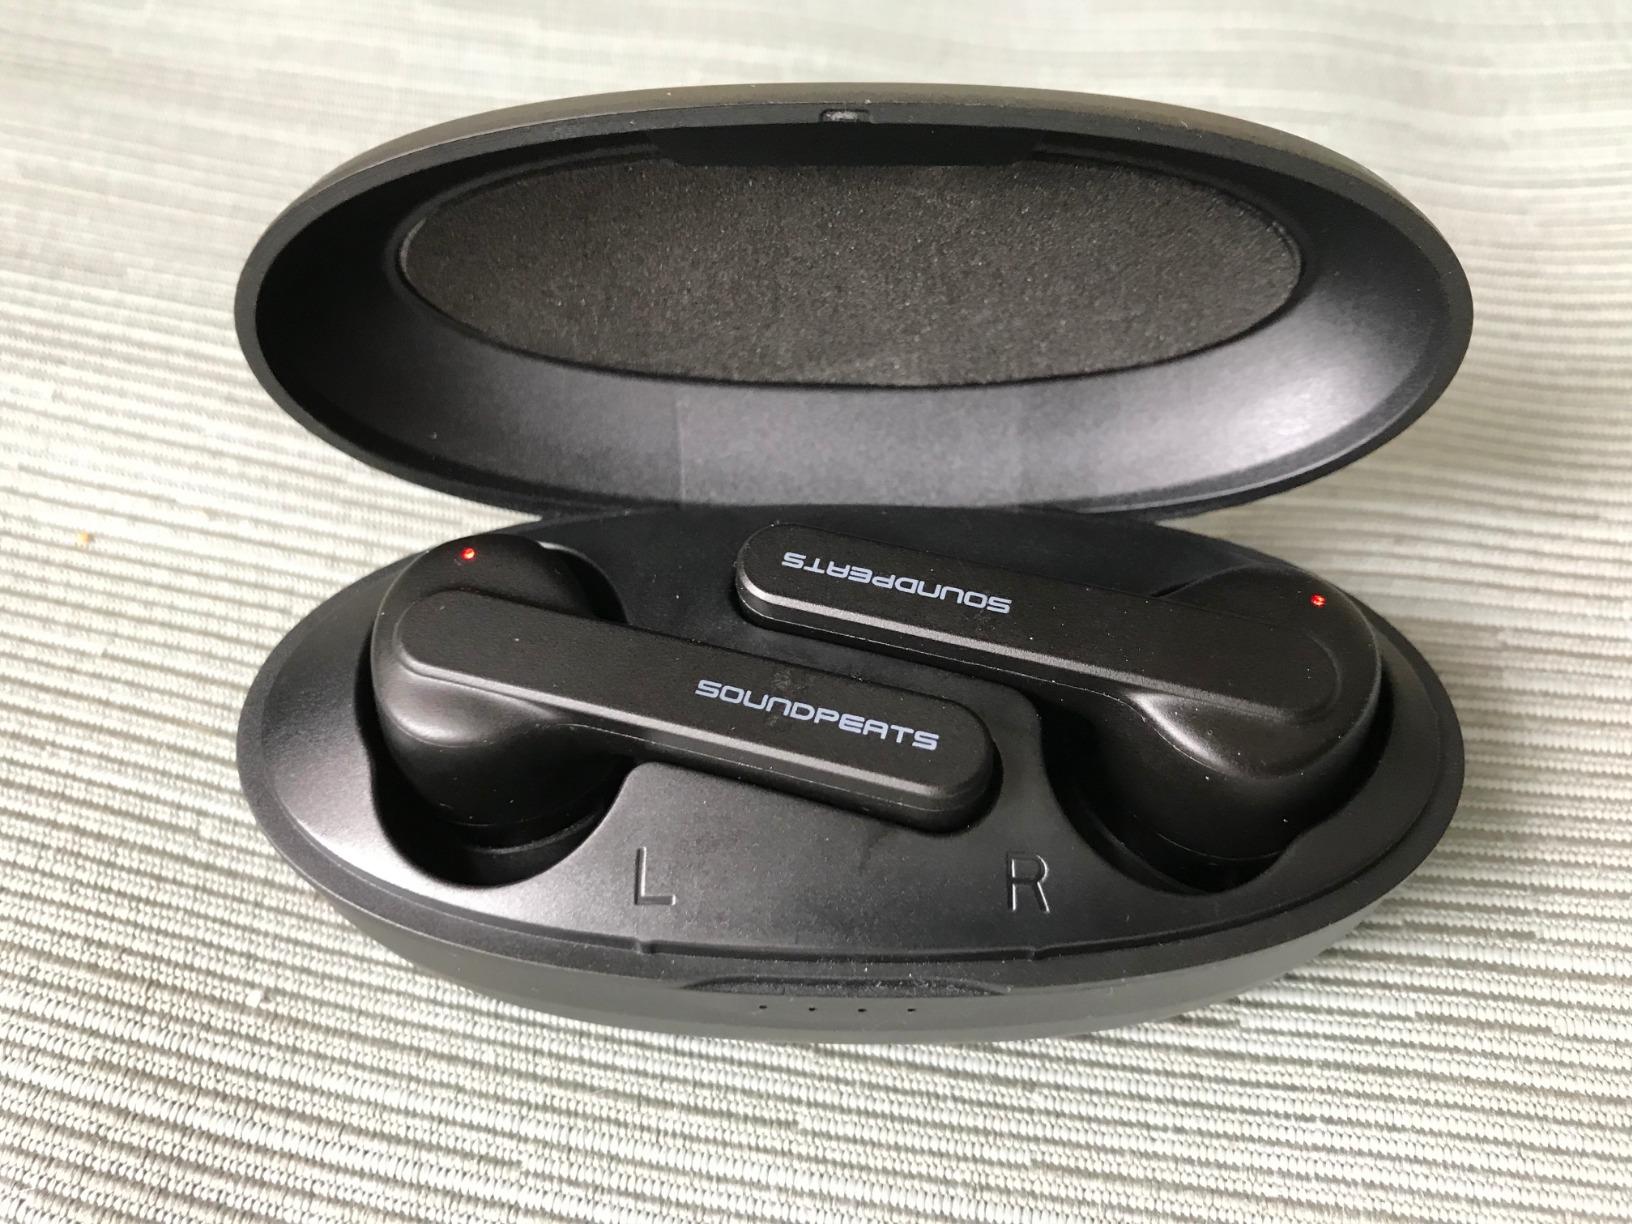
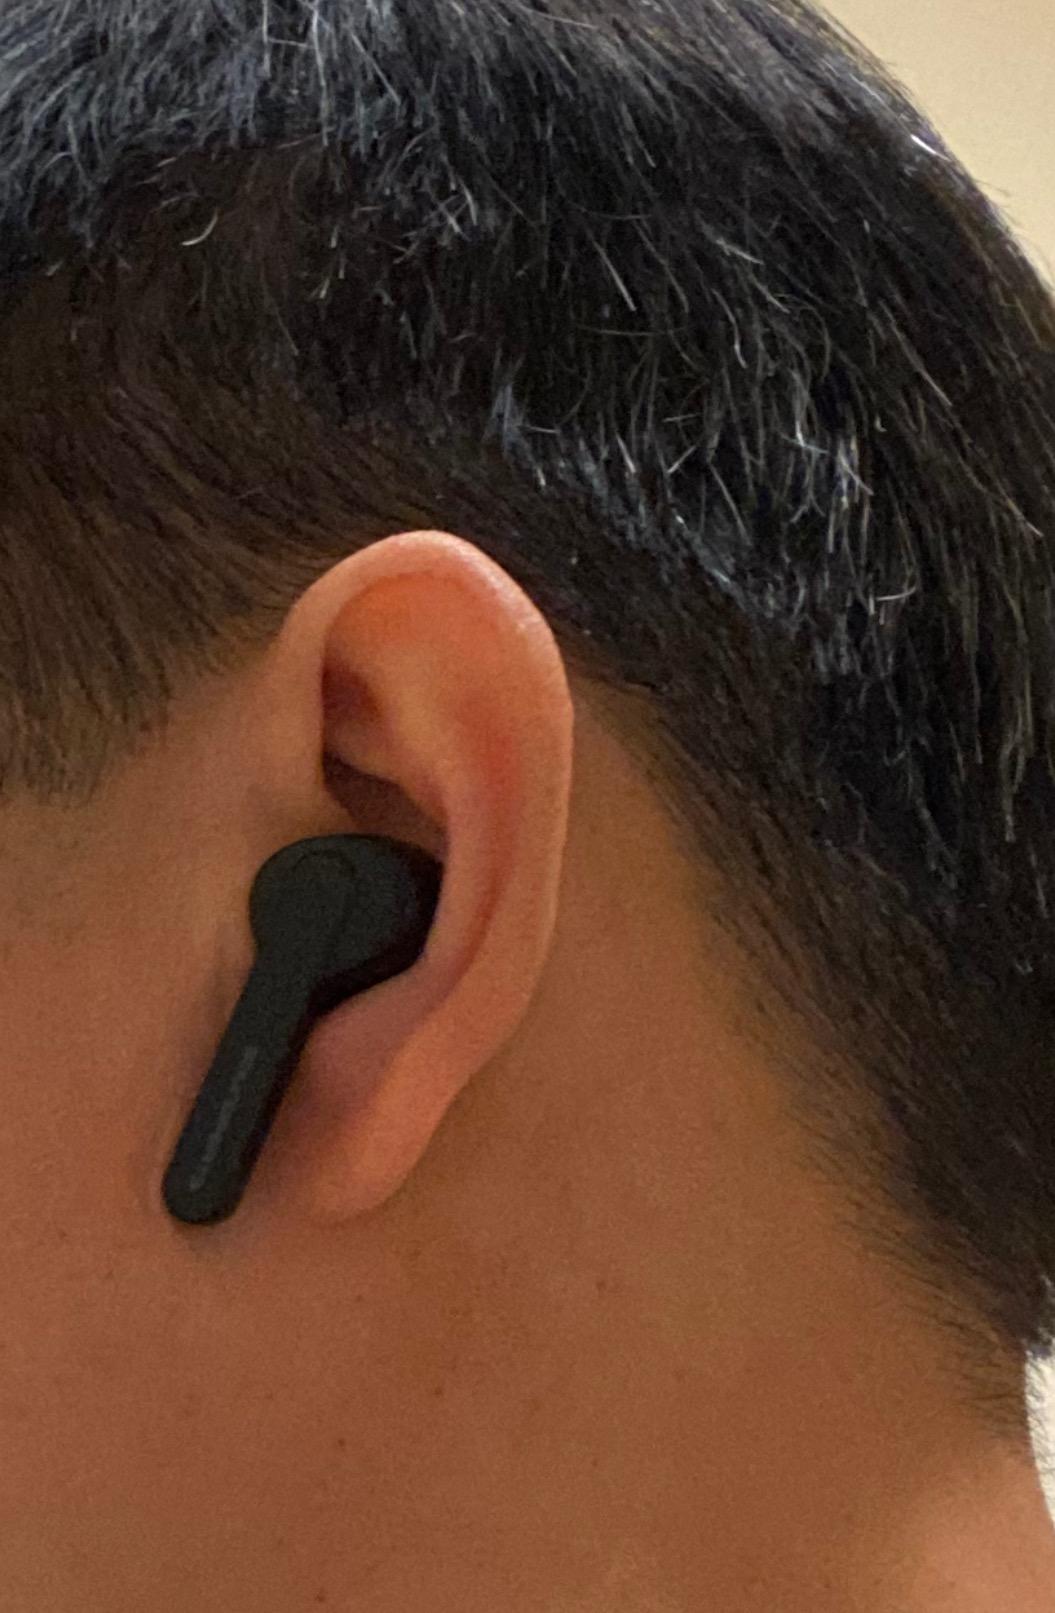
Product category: earbuds
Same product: no